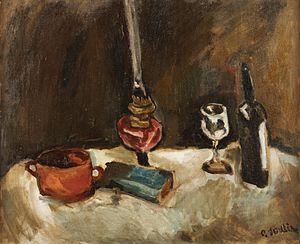
Eugène Louis Descaves, né à Paris le 21 octobre 1863 et mort le 15 février 1934 dans cette même ville, est un commissaire de police et collectionneur d'art français.